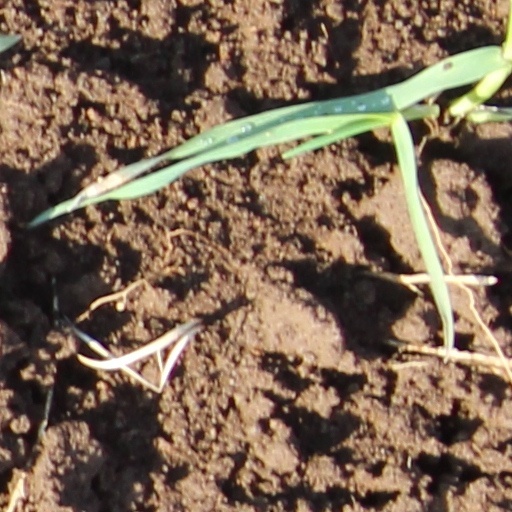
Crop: wheat